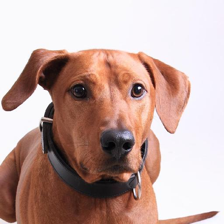
Label: animals